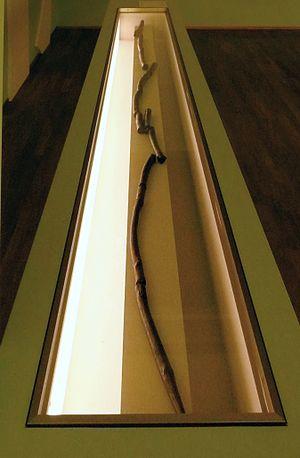
Cet article traite de l’histoire évolutive de la lignée humaine entre 200 000 et 100 000 ans avant le présent.